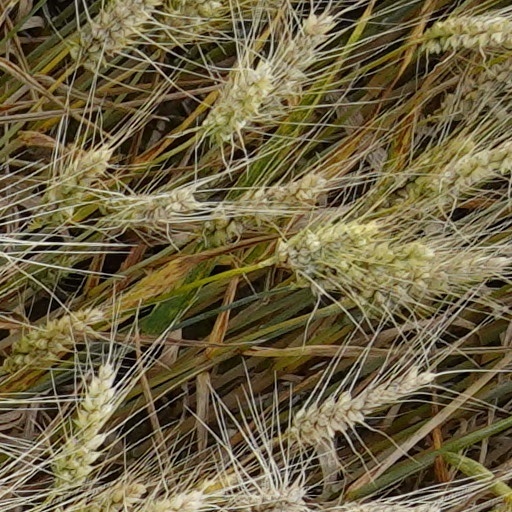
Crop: wheat